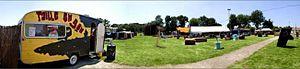
Photo du festival Paille en son
Port-Saint-Père est une commune de l'ouest de la France, située dans le département de la Loire-Atlantique, en région Pays de la Loire.